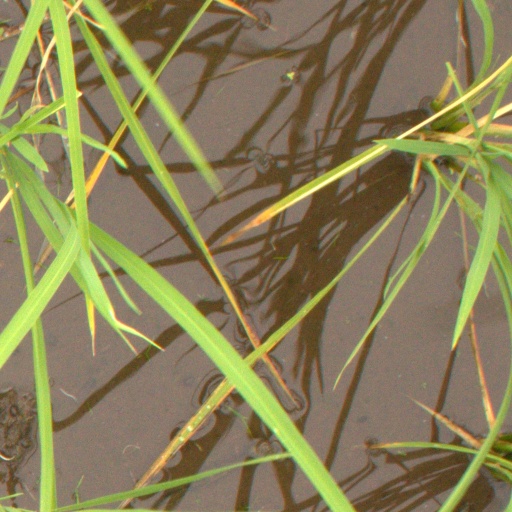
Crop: rice